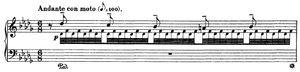
Les Études d'exécution transcendante, S. 139, sont un recueil de pièces pour piano parmi les plus difficiles jamais écrites composées par Franz Liszt. Elles font partie, avec la Sonate en si mineur, des œuvres majeures pour piano seul du compositeur hongrois. Redoutées des pianistes jusque dans les plus grands concours internationaux pour leurs multiples difficultés techniques, elles font aujourd'hui partie des œuvres incontournables du répertoire des pianistes modernes. Elles servent de base à la technique pianistique et préfigurent pour certaines d'entre elles déjà l’impressionnisme musical.